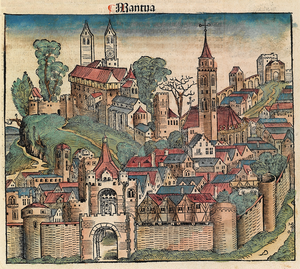
Les martyrs de Belfiore est un épisode douloureux du Risorgimento italien connu pour sa série de condamnations à mort par pendaison exigées par le maréchal autrichien Joseph Radetzky, gouverneur général de Lombardie et de Vénétie. Ces actes représentent, pour le peuple italien de l'époque, l'acmé de la répression et de la barbarie, depuis la première guerre d'indépendance d'Italie en 1853. Cette pratique expéditive favorise la haine du peuple italien contre l'occupant autrichien.